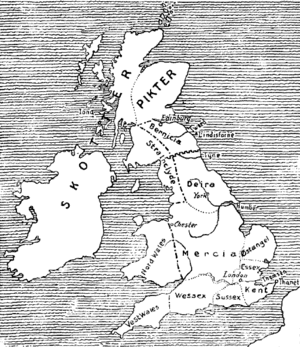
La Bretagne insulaire, parfois également appelée l'île de Bretagne, est le nom donné à la Grande-Bretagne par les historiens modernes jusqu'à la fin de la période médiévale britannique.